Grief Street

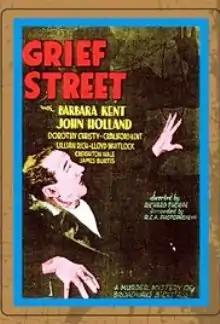
theatrical release poster

Grief Street is a 1931 American pre-Code mystery crime film directed by Richard Thorpe and starring Barbara Kent and John Holland. It was produced and distributed by the Chesterfield Motion Pictures Corporation.